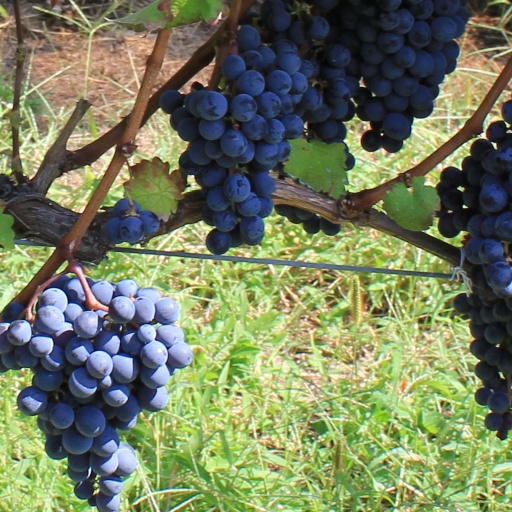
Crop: grape